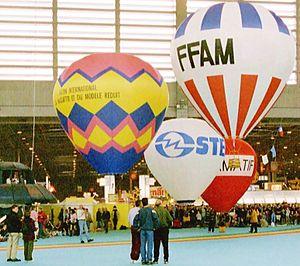
Le Mondial du Modélisme est un salon se tenant au parc des expositions du Bourget ou au parc des expositions de la porte de Versailles en France.
En modélisme, un modèle réduit est la représentation fonctionnelle à une échelle inférieure au modèle grandeur d’une voiture, d’un train, d’un navire, d’un aéronef, d’une machine. Si nécessaire, la motorisation peut être assurée par un moteur à élastique, un moteur électrique, un moteur à explosion, un moteur à air comprimé, un moteur à vapeur, un réacteur, etc.
Le modélisme aérien, ou aéromodélisme, est une forme de modélisme qui s'est développée en symbiose avec l'aviation dont il s'efforce de reproduire le vol, la technique de pilotage, par des modèles spécifiques et l'aspect par des modèles à échelle réduite du réel.